Studabaker-Scott House and Beehive School

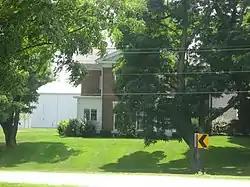
Front of the Studabaker-Scott House

In the 1850s, many former pioneers began to expand their homesteads: as prosperity increased, landowners renovated their old houses according to the prevailing architectural styles of the day. Studabaker followed this pattern; his old farmhouse took on a mix of the Early Victorian and Greek Revival architectural styles, and its location along one of the county's most important roads gave his house a prominence enjoyed by few other houses in the area.